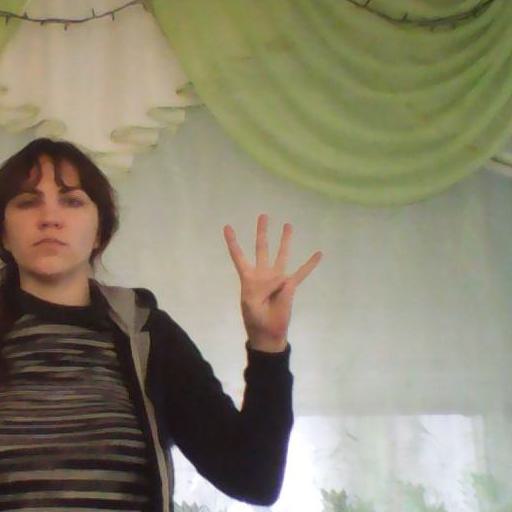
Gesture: four